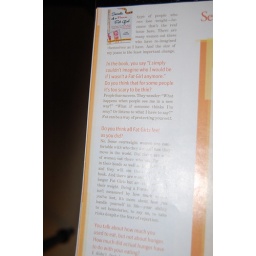
This is good repetition because Each paragraph has an orange heading and black body in the same font.